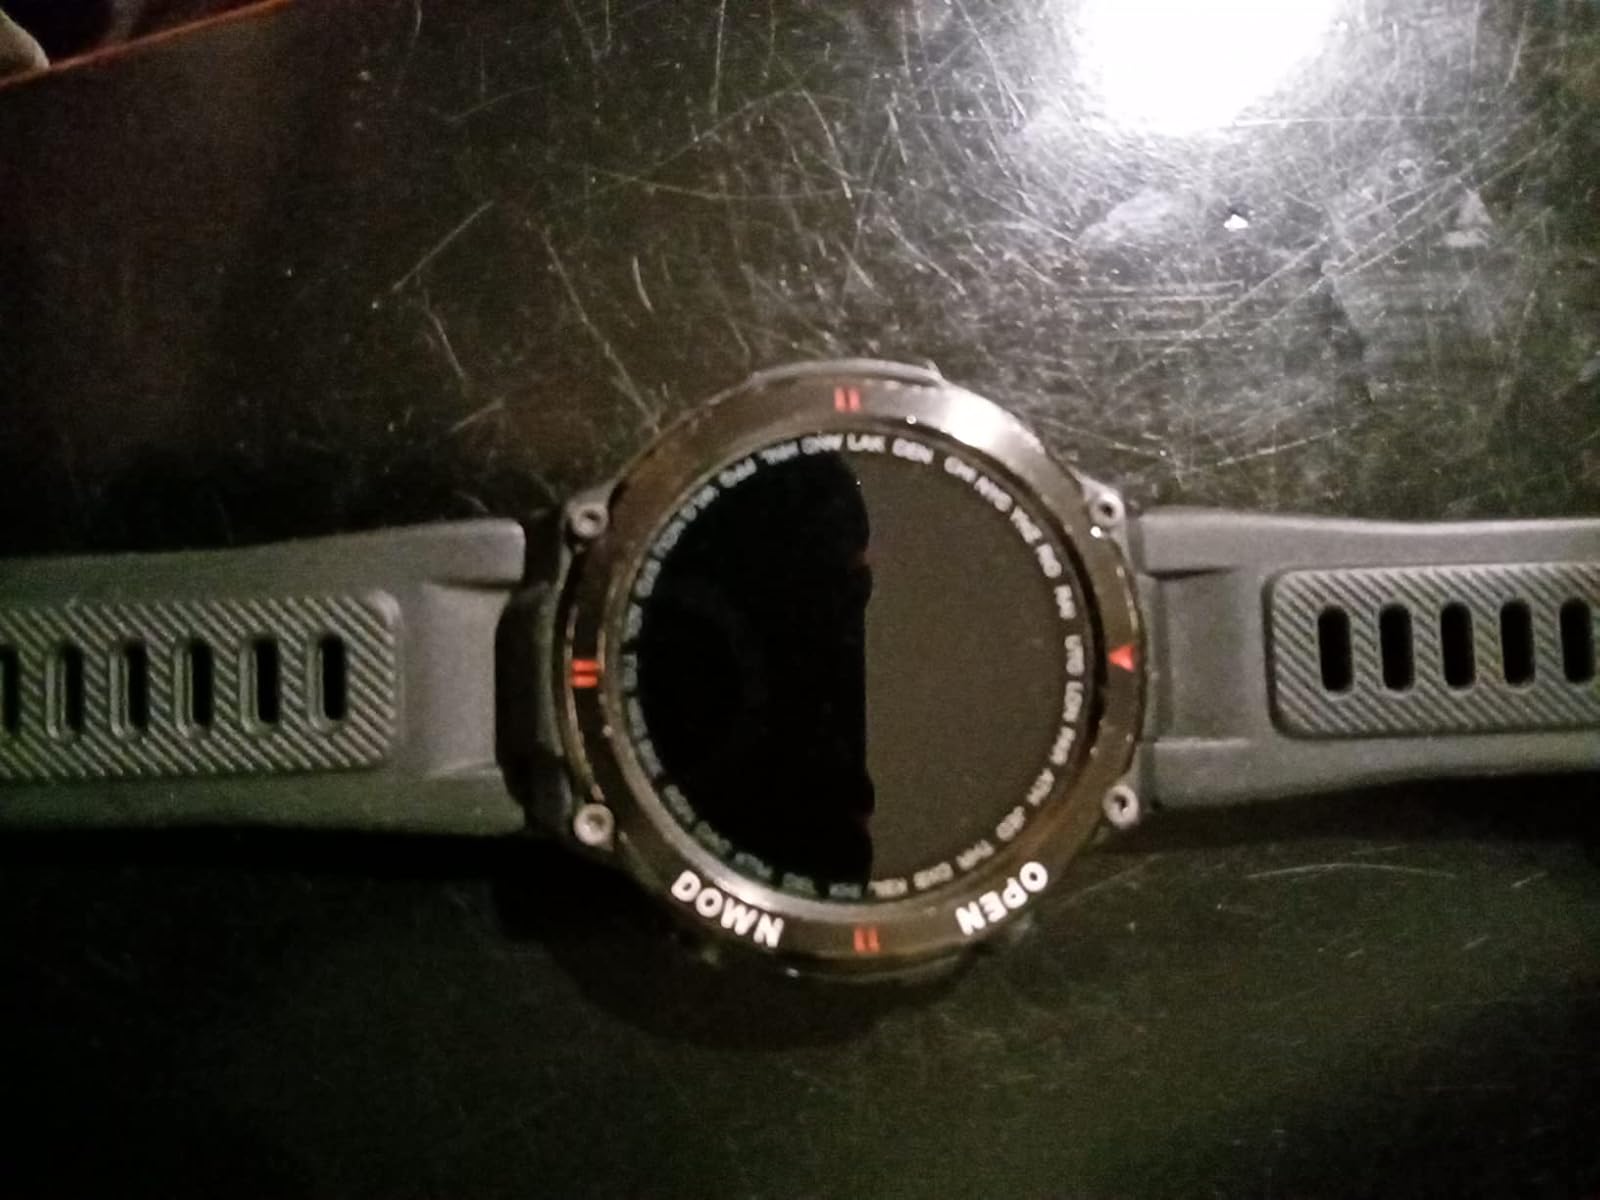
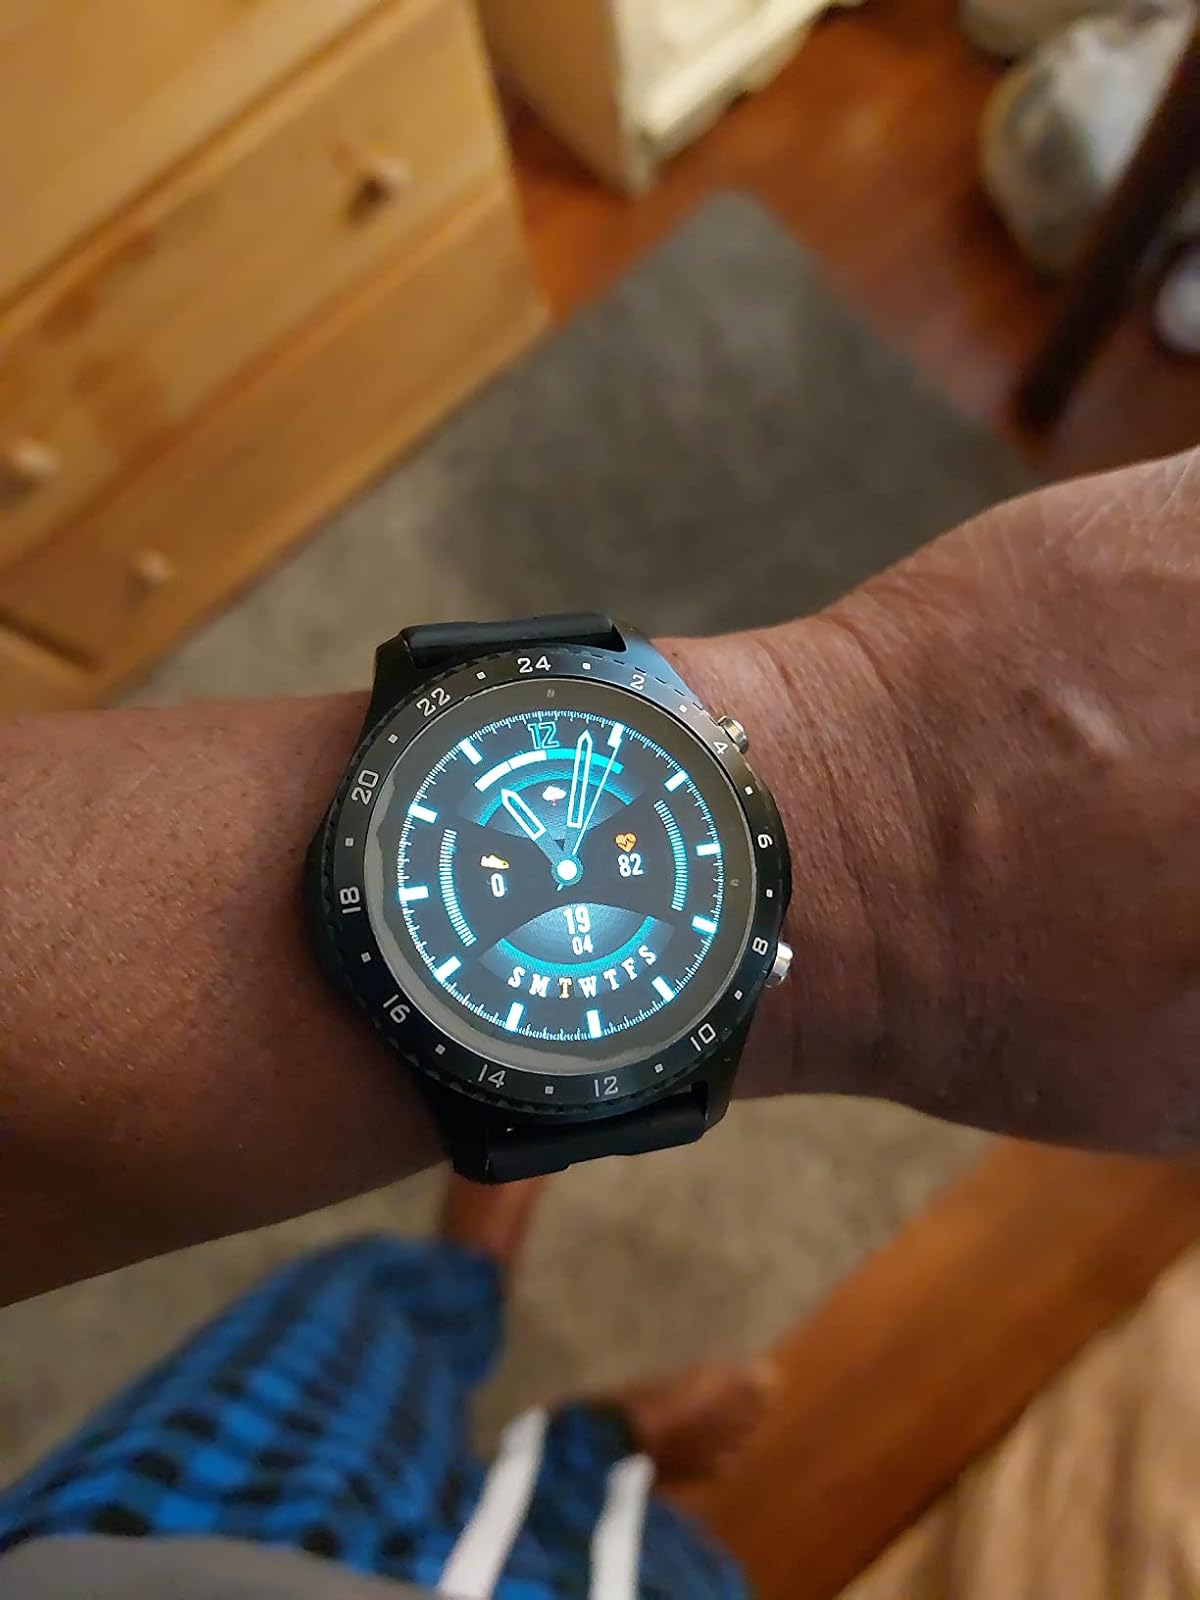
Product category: smartwatch
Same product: no